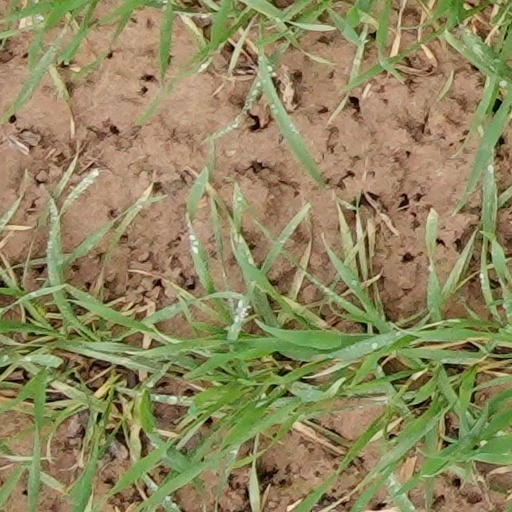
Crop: wheat